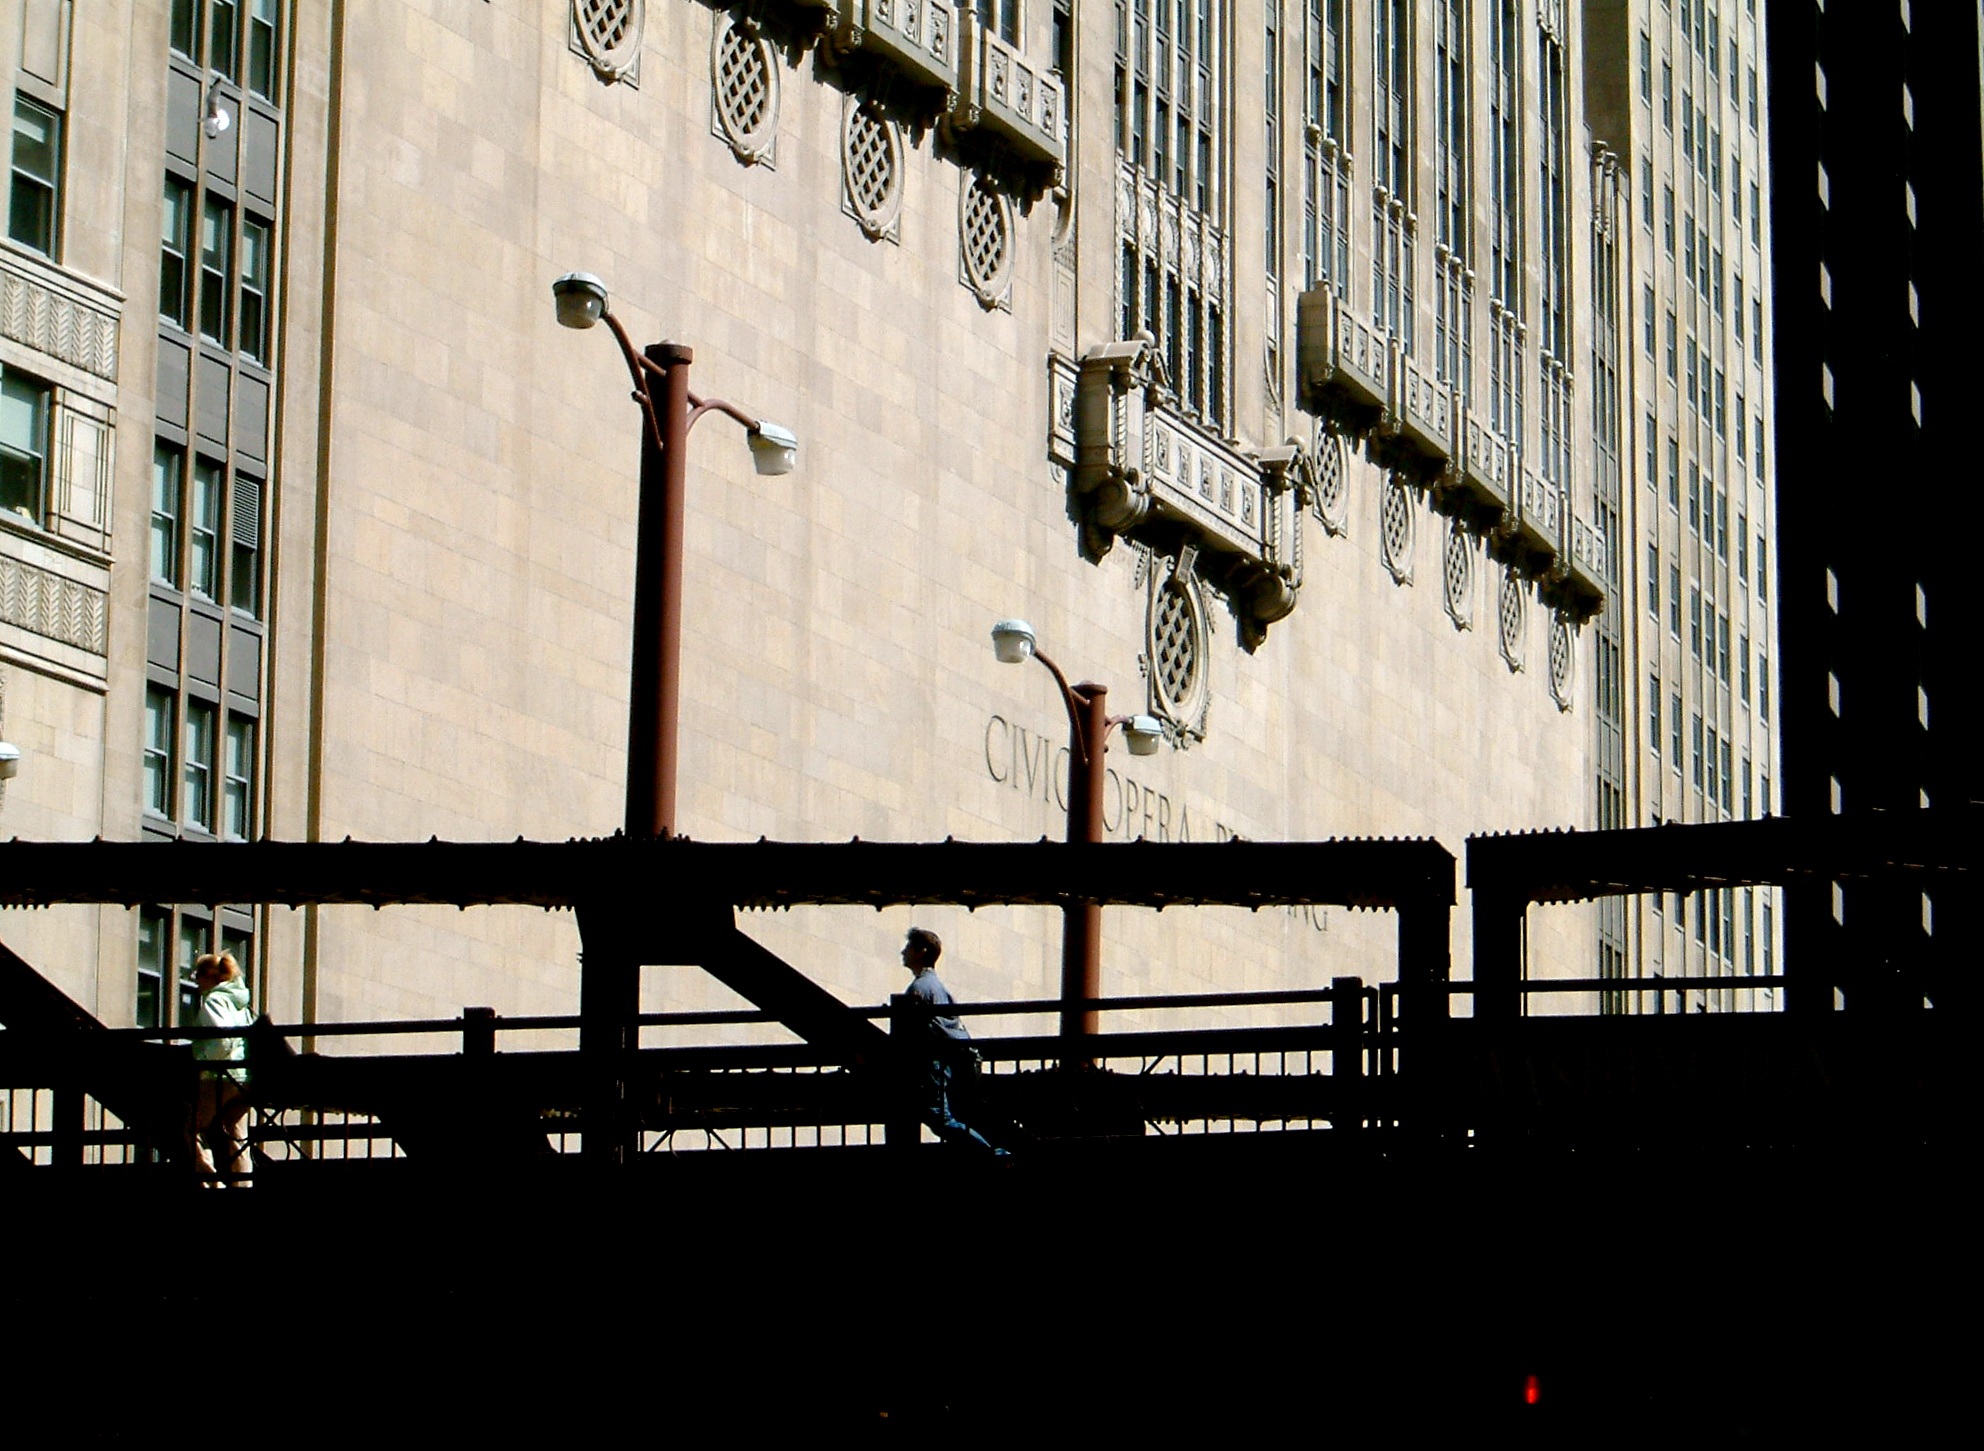
architecture, white, wall, chicago, black, monochrome, art, buildings, photograph, shape, big city, urbanscape, urban area